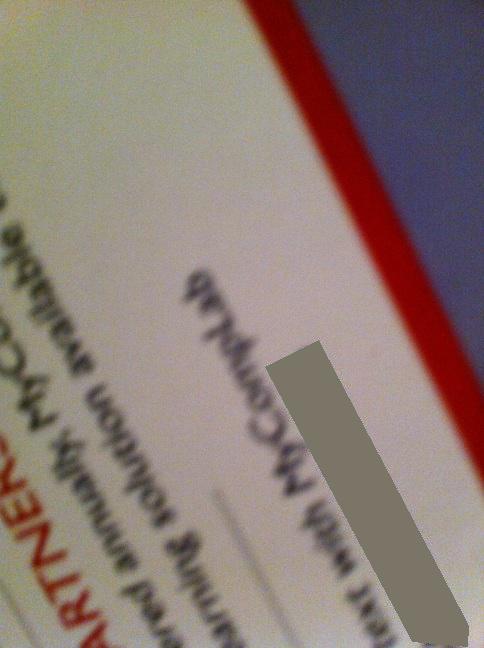Question: What is the title of this book?
Answer: unanswerable